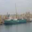
Label: ship